Alfonso Bernardo de los Ríos y Guzmán

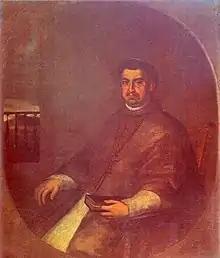
Retrato de Alonso de los Ríos Guzmán

Alfonso Bernardo de los Ríos y Guzmán, O.SS.T. (1626 – 5 October 1692) was a Roman Catholic prelate who served as Archbishop of Granada (1677–1692), Bishop of Ciudad Rodrigo (1671–1677), and Bishop of Santiago de Cuba (1668–1669).